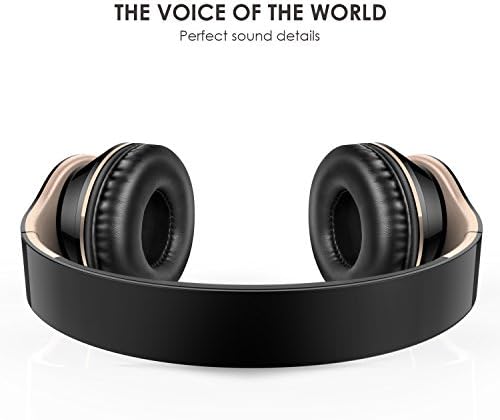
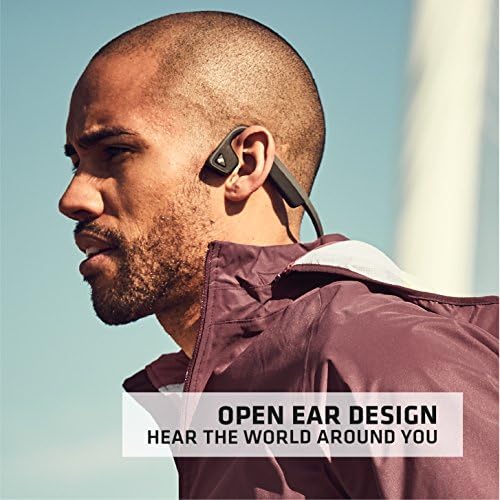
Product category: headphones
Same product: no